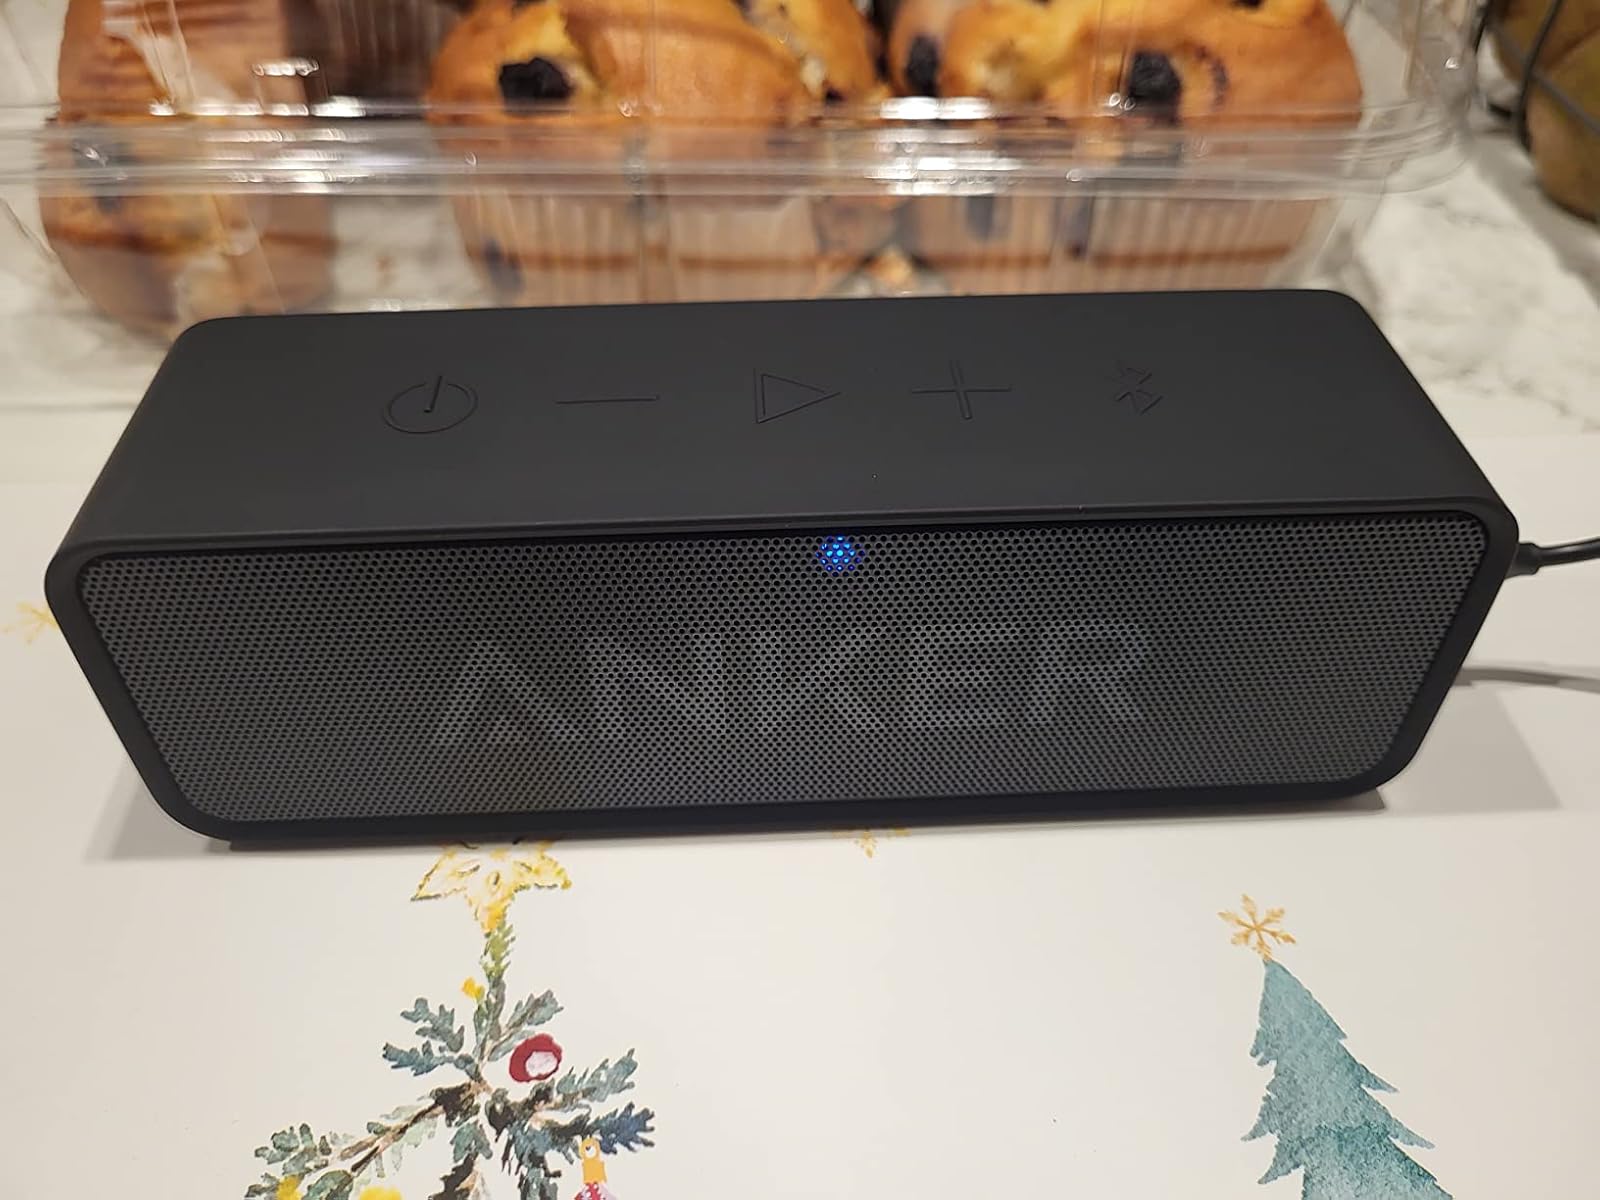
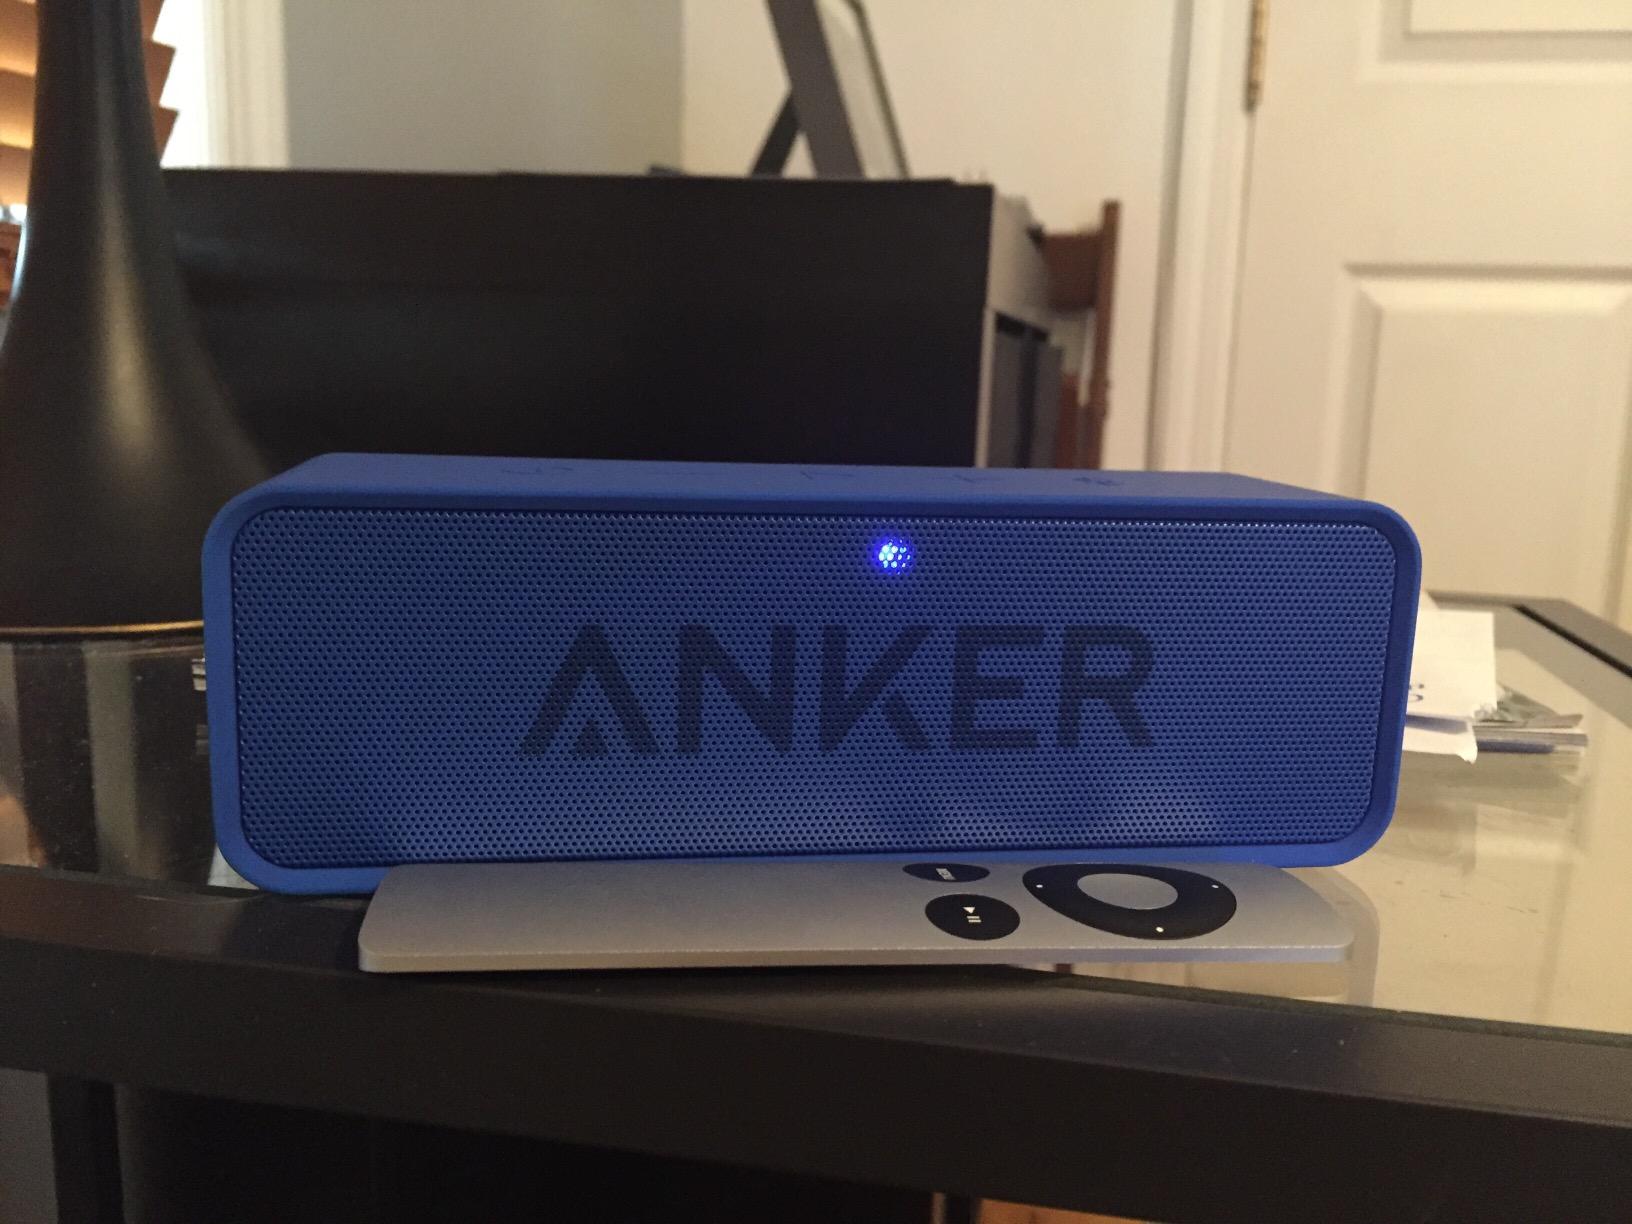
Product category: speaker
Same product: no